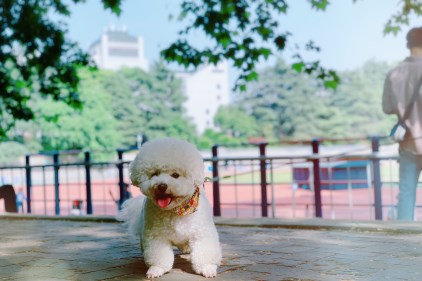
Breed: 3083-n000117-Bichon_Frise